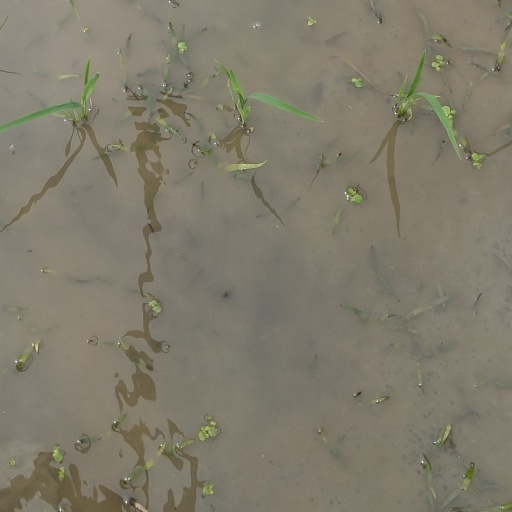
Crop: rice